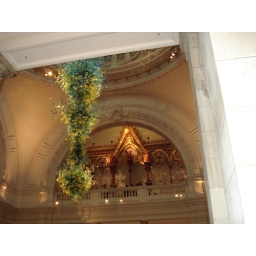
The gorgeous blue and green glass sculpture in the lobby of the V&amp;amp;A